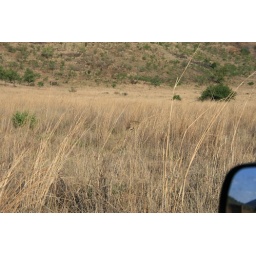
WIld dog in the grass. A very rare animal to see, it's almost distinguished, and it's of the &amp;quot;magnificent seven&amp;quot; :-)